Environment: real
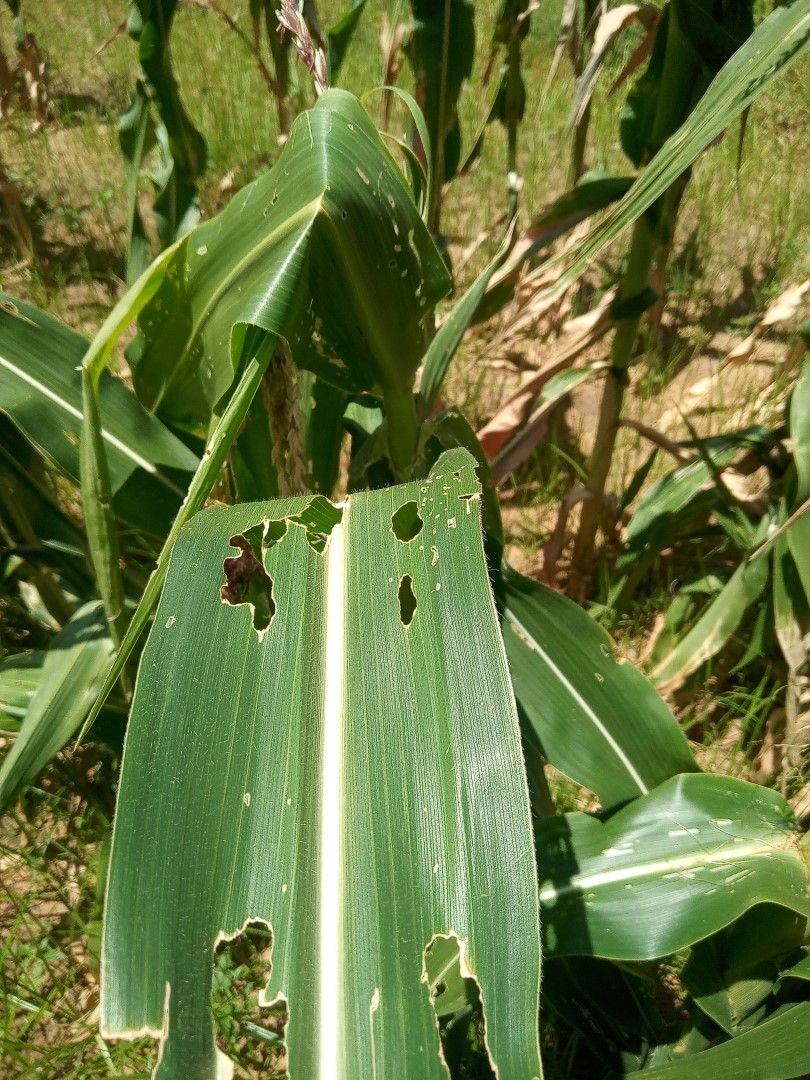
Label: fall_armyworm